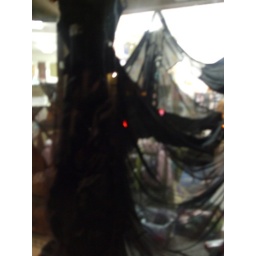
The dress in the window